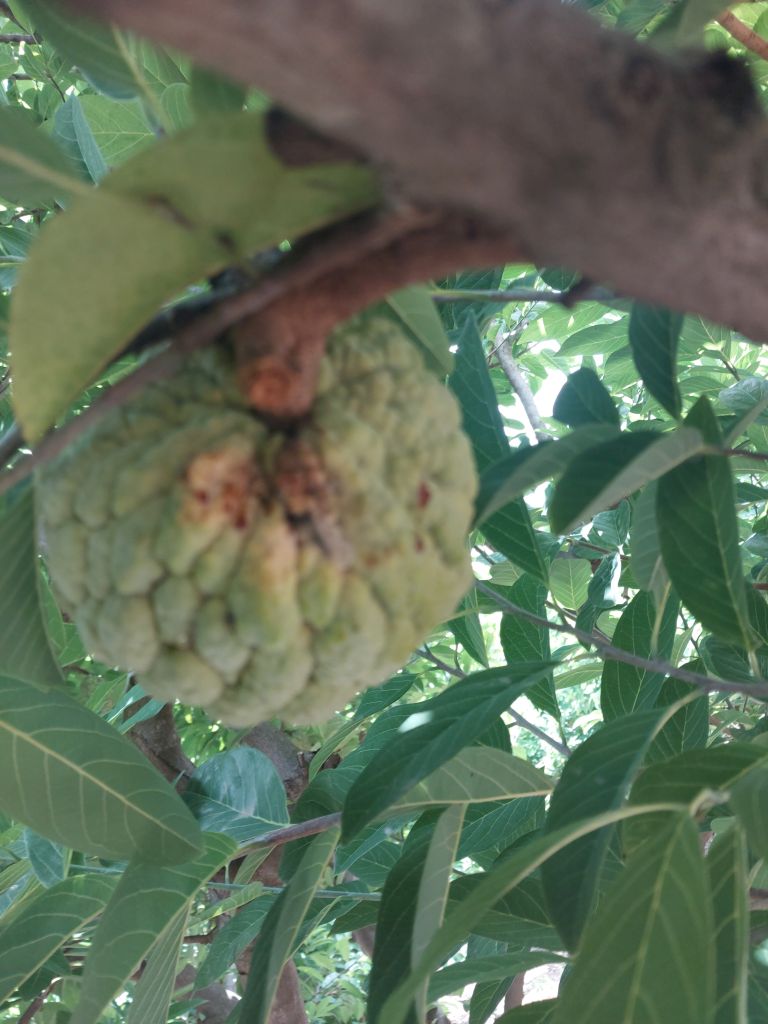
Disease label: Athracnose